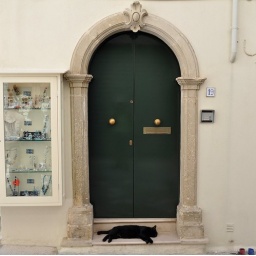
Taken in Gallipoli in southern Italy. The cat lay there oblivious to the tourists and dogs that crowded round